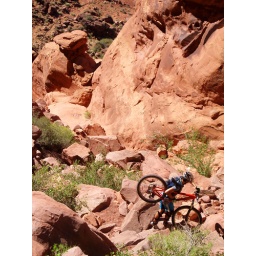
walking up Jackson's Ladder. The canyon floor in the upper left provides perspective.